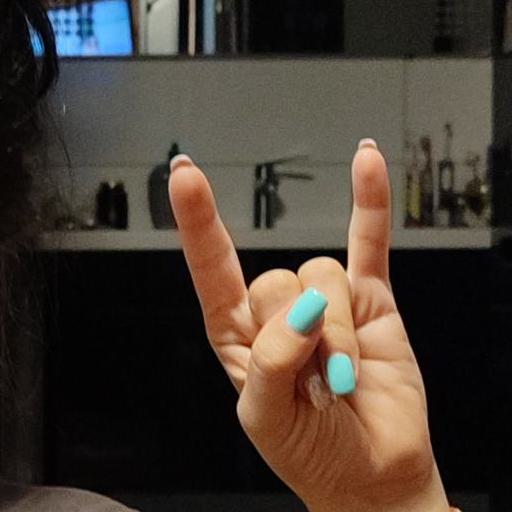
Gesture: rock